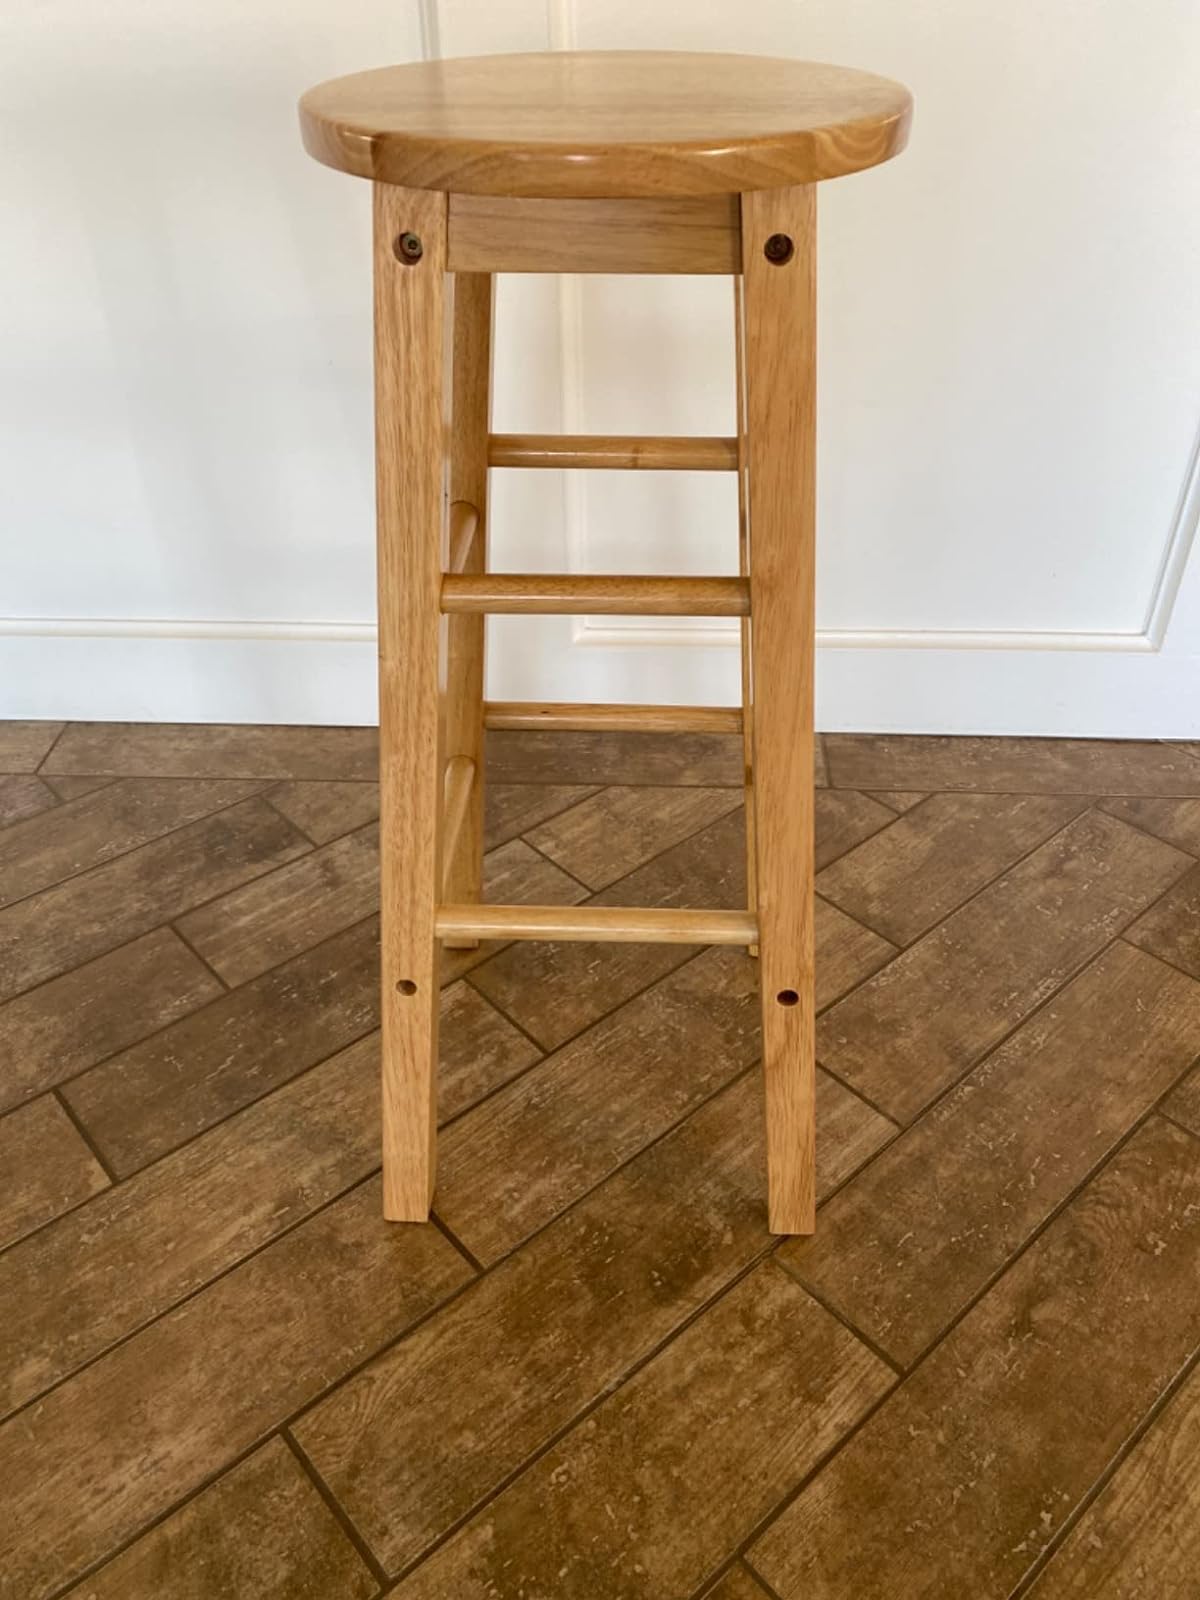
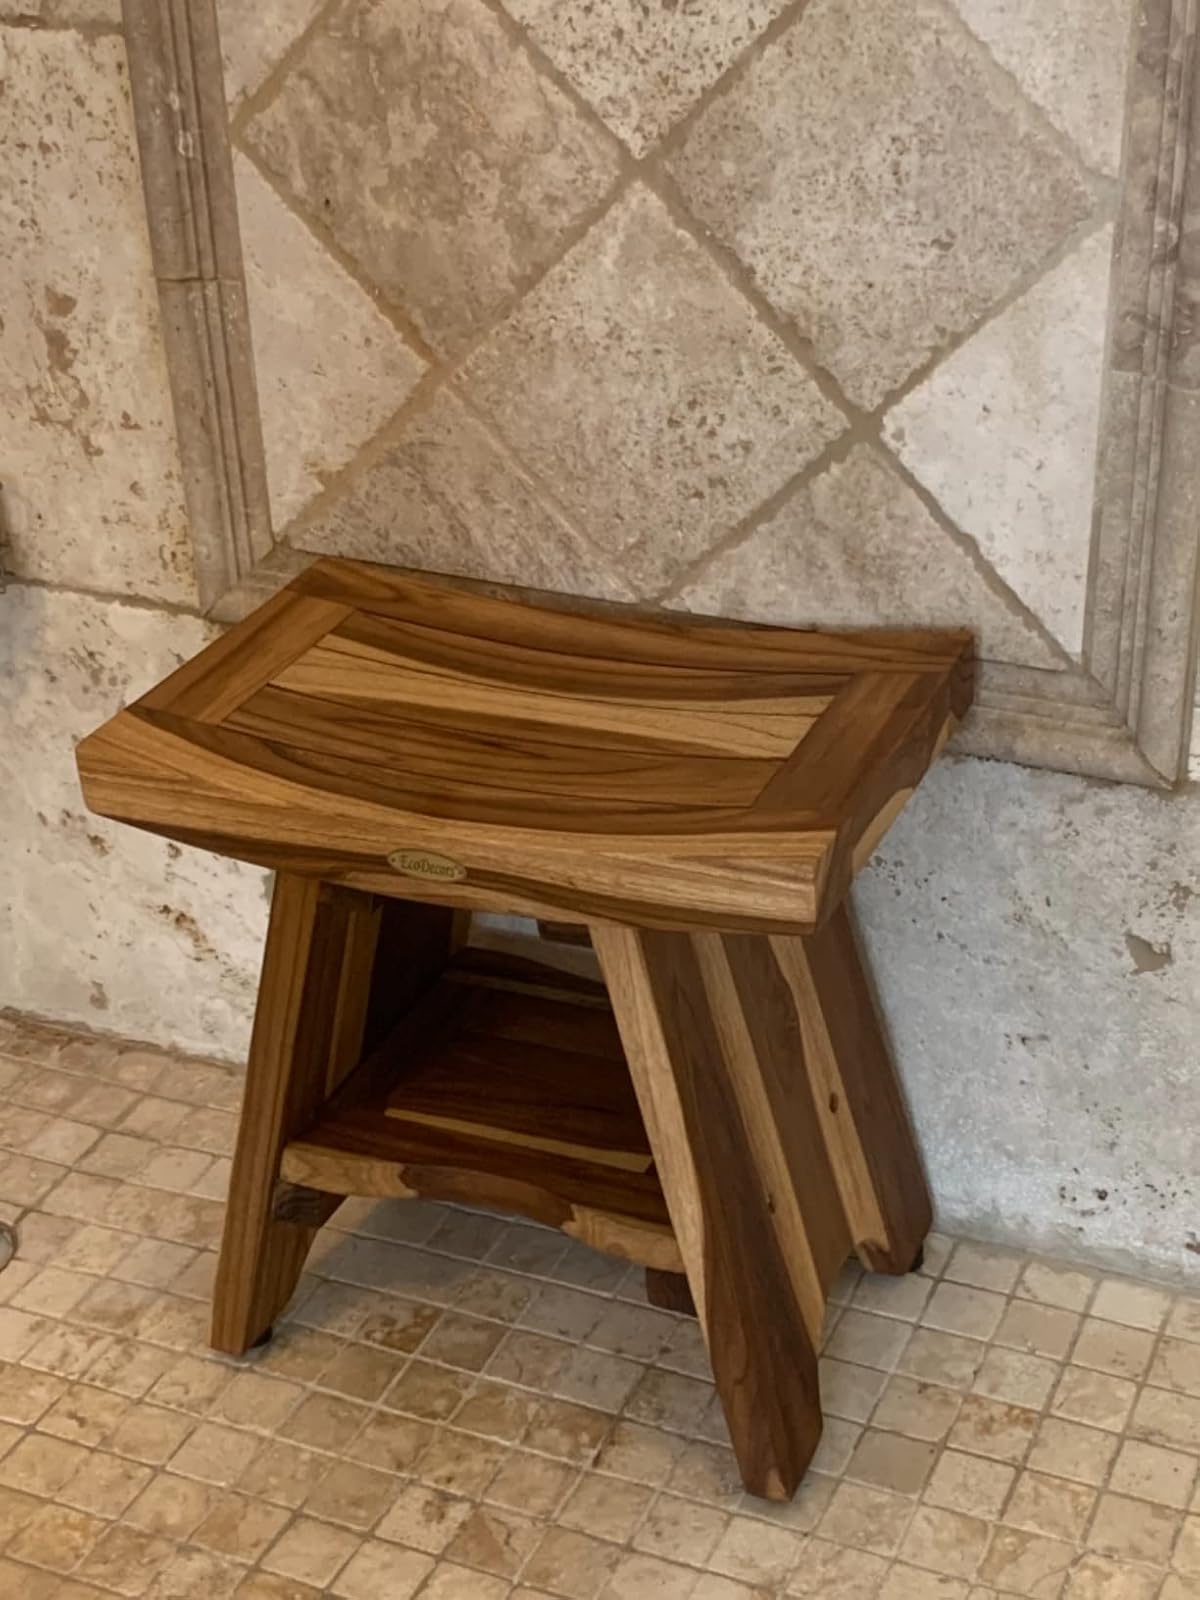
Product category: stool
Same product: no